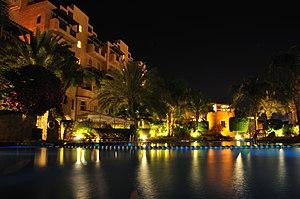
Mövenpick Hotels & Resorts est une chaîne hôtelière internationale dont le siège est à Baar, en Suisse. Le groupe exploite actuellement plus de 80 établissements à travers 23 pays et une vingtaine d'autres sont en cours de planification ou de construction. Spécialisé dans les hôtels d'affaires et de conférences ainsi que dans les complexes touristiques, Mövenpick Hotels & Resorts affiche également sa présence avec des bateaux de croisières sur le Nil. Mövenpick Hotels & Resorts est le groupe hôtelier possédant le plus grand nombre de certifications Green Globe au monde.